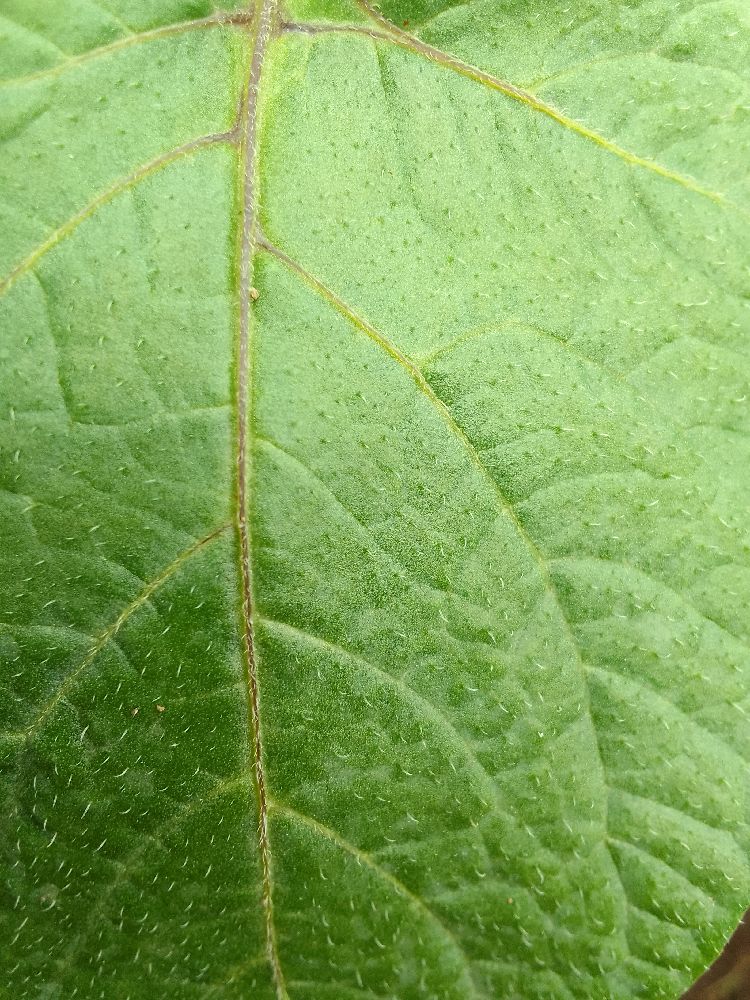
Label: Healthy